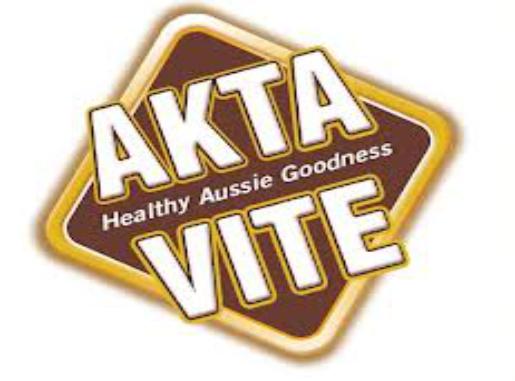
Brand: AktaVite
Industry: Food